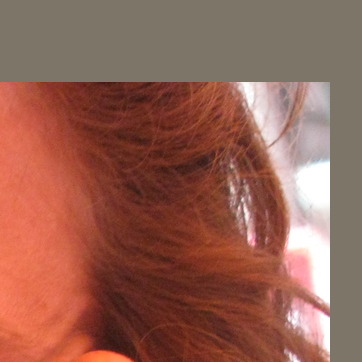
Material: hair